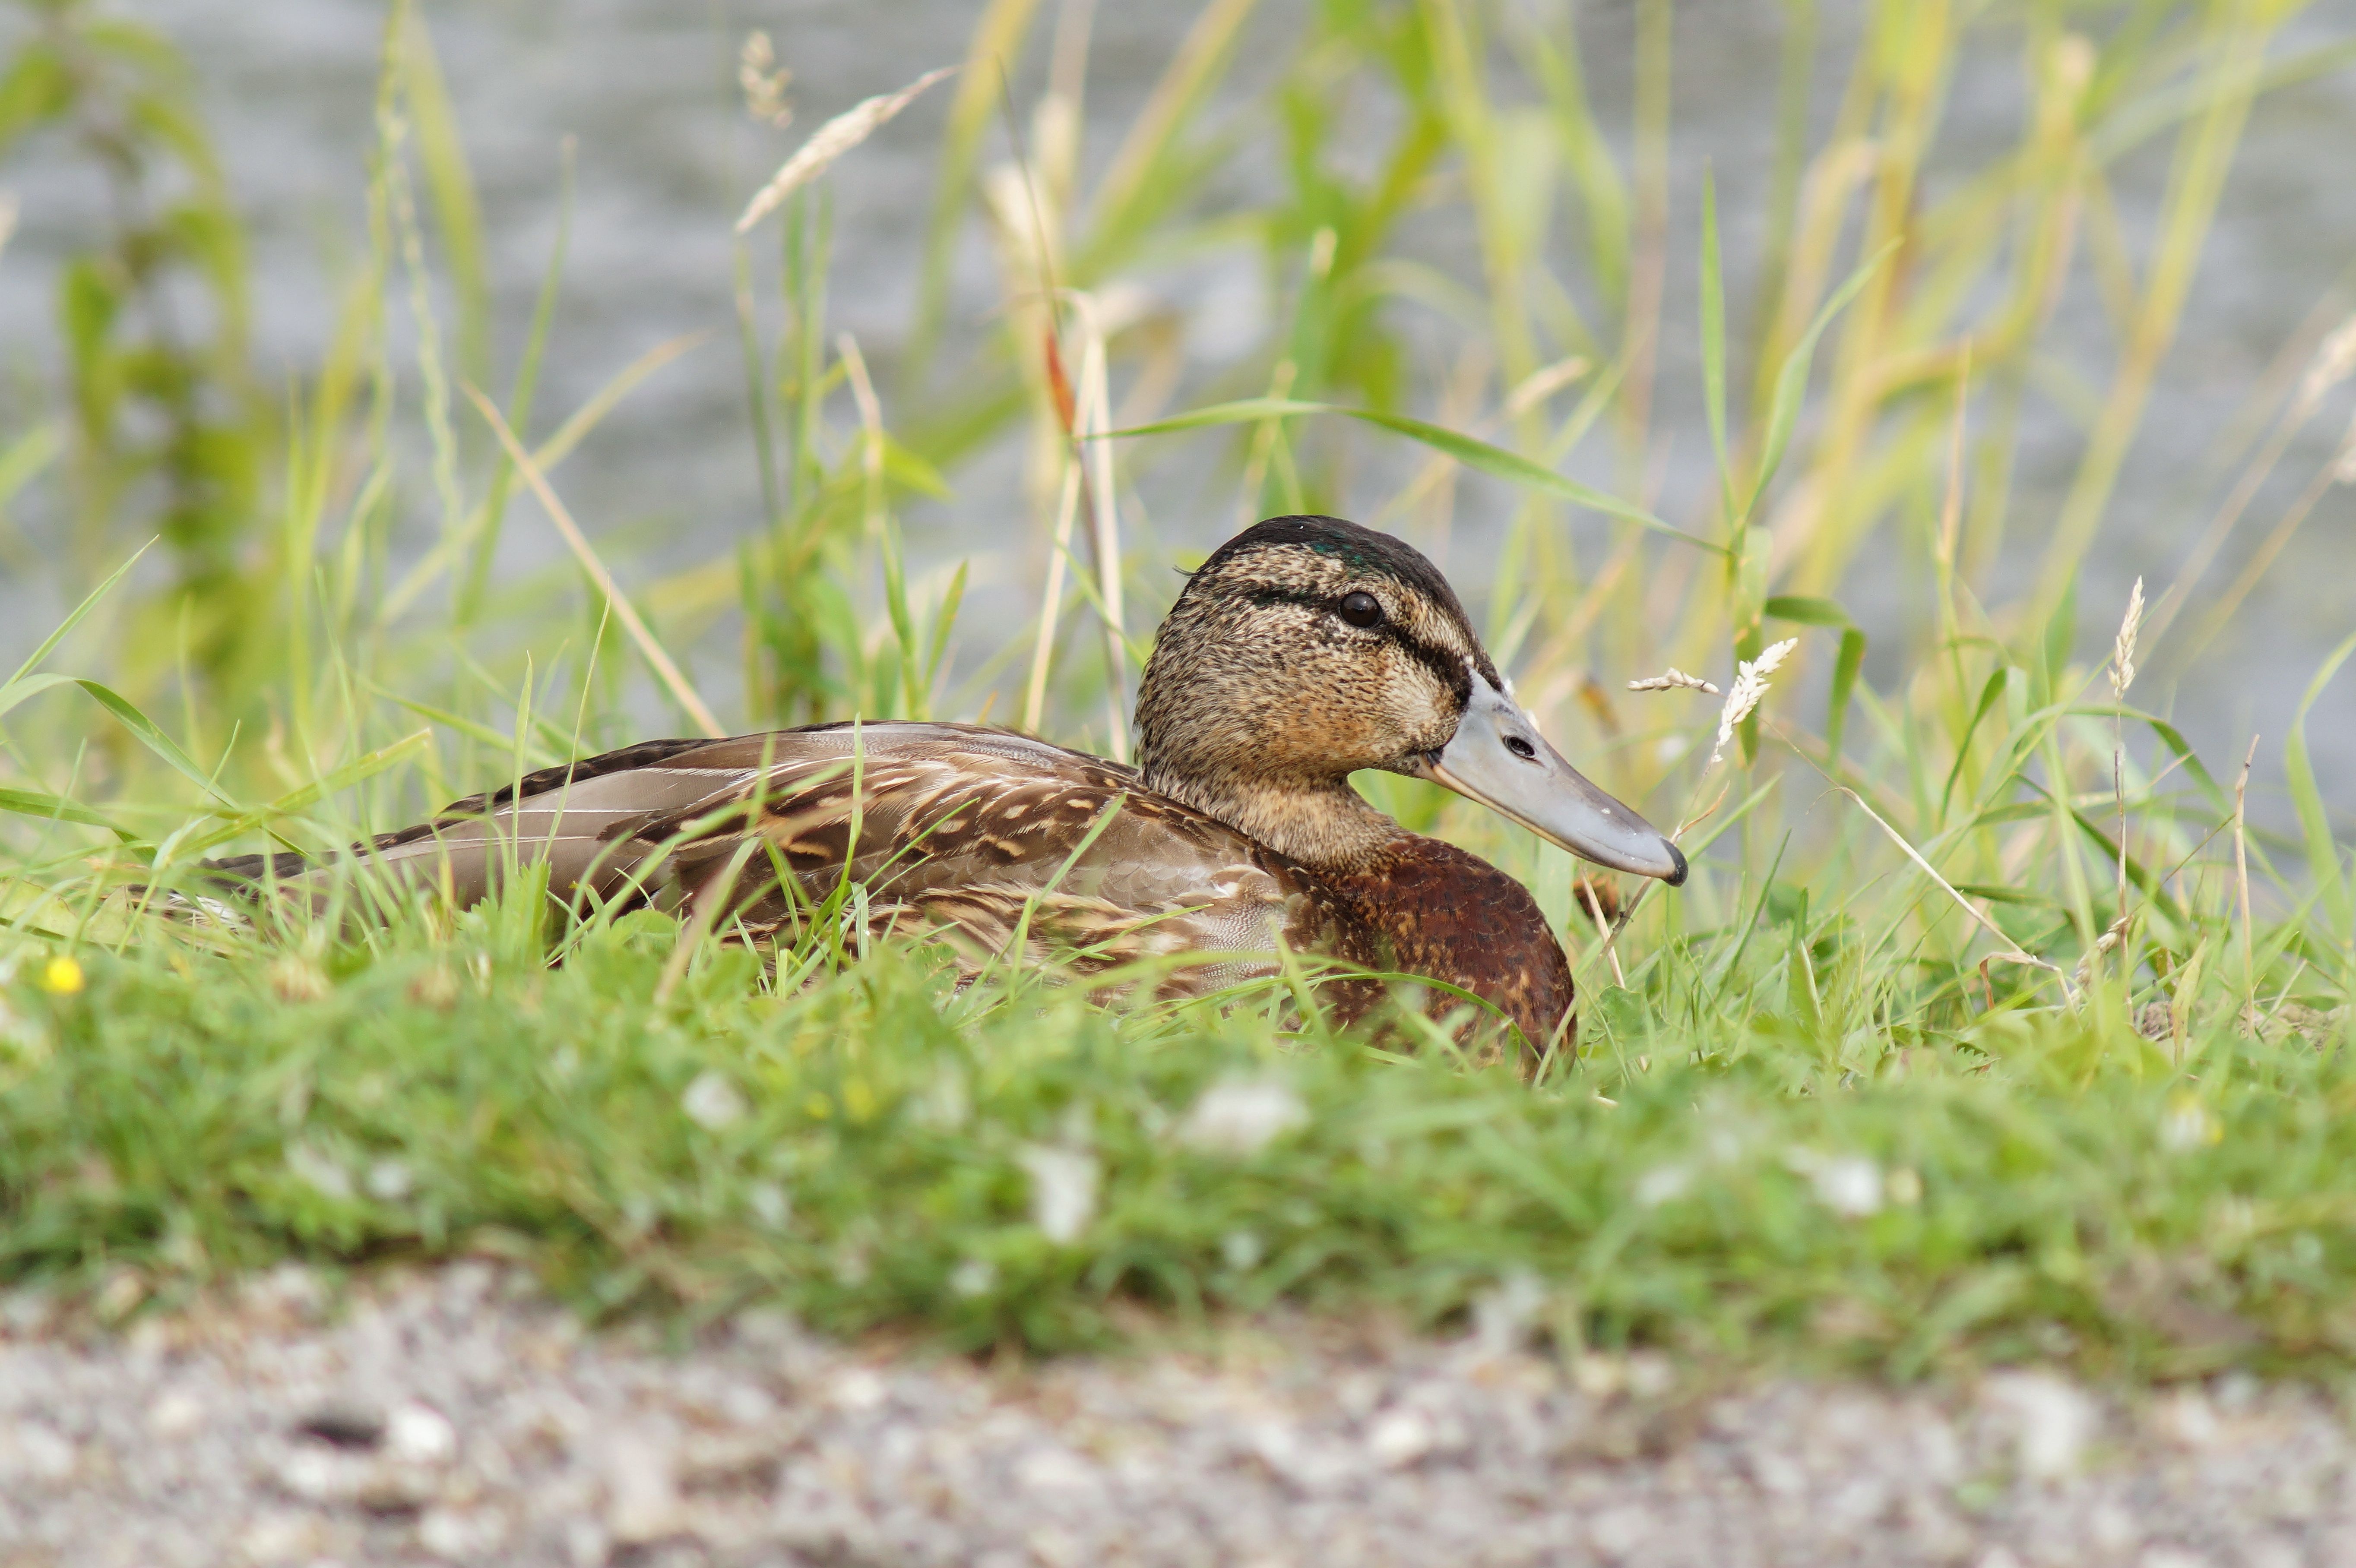
water, nature, grass, bird, prairie, female, wildlife, beak, fauna, plumage, duck, head, goose, vertebrate, embankment, elegant, bill, waterfowl, water bird, mallard, shorebird, harmony, ducks geese and swans